Winter swimming

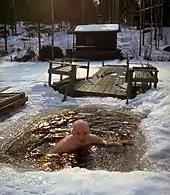
Man smiling to camera while ice swimming at a summer cottage in Finland

The oldest ice swimming club in the United States is the Coney Island Polar Bear Club of Coney Island, New York, founded in 1903 by Bernarr MacFadden. The club organizes an annual polar plunge on New Year's Day as well as regular swims in the Atlantic Ocean every Sunday from November to April.